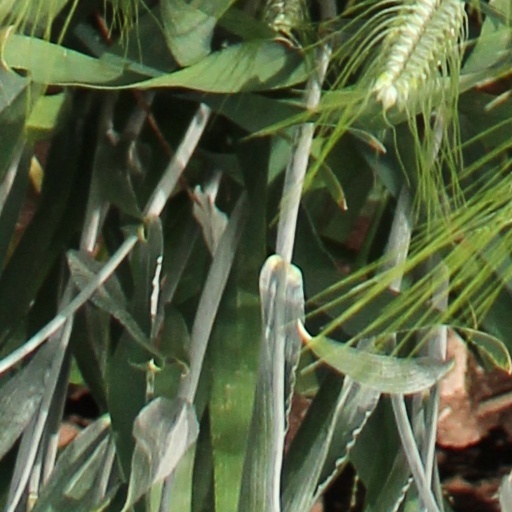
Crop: wheat